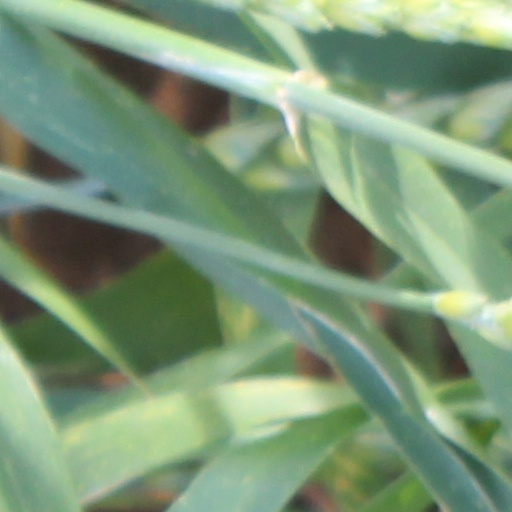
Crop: wheat